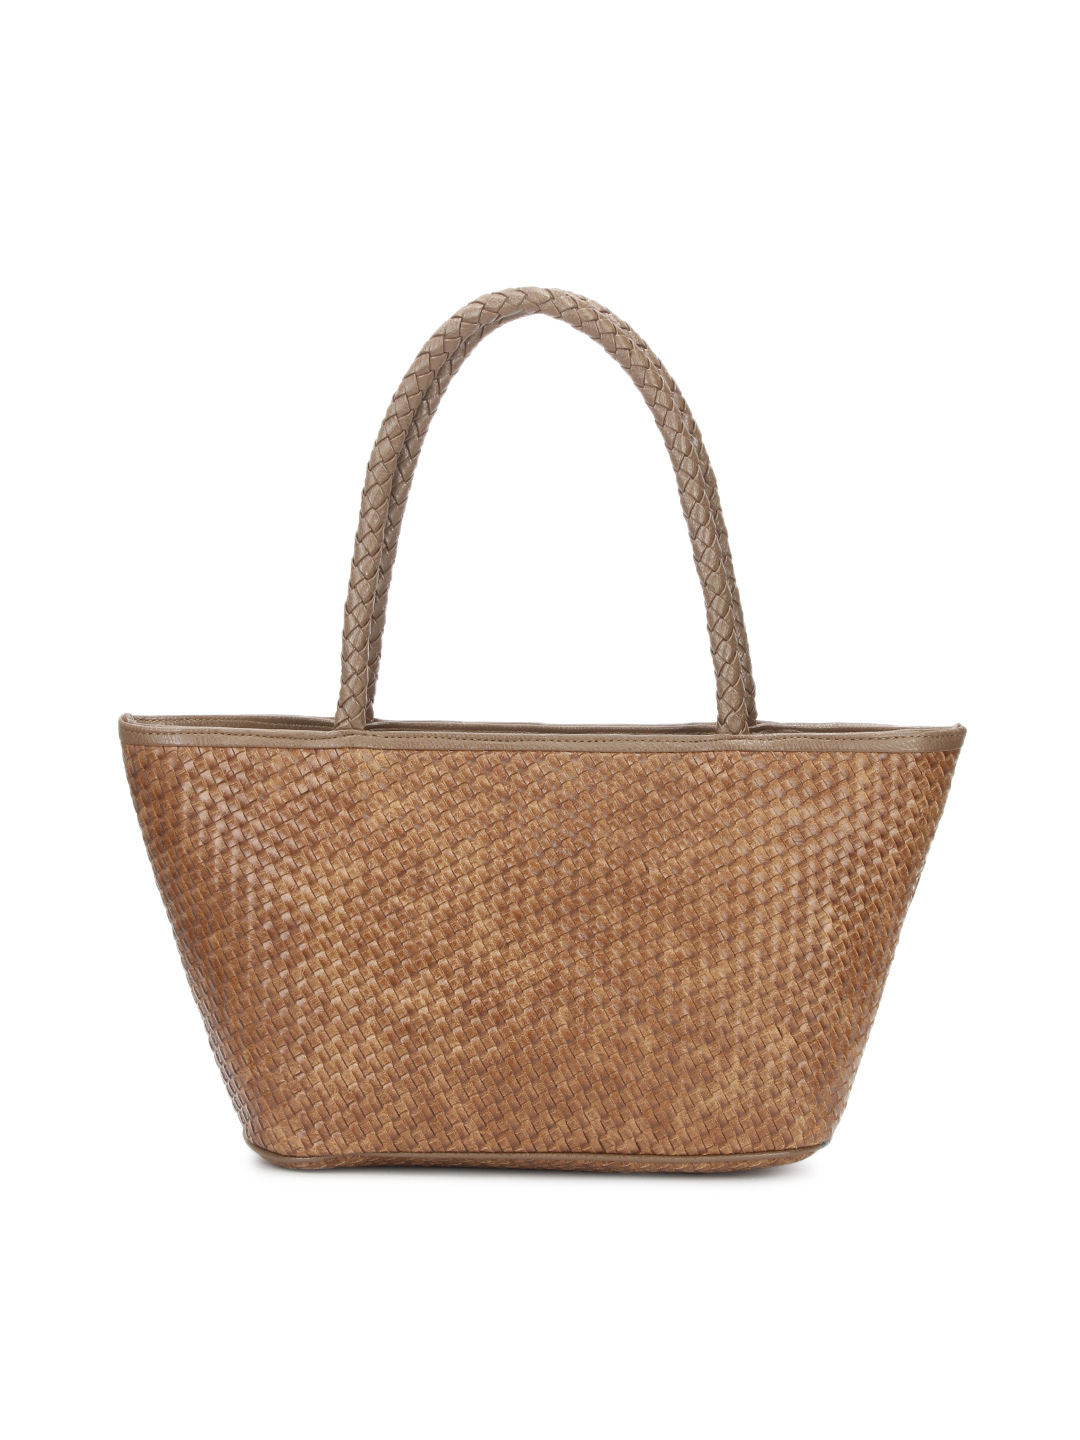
Murcia Women Basket Thatch Brown Handbag
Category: Accessories / Bags / Handbags
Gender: Women
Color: Brown
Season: Summer 2012
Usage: Casual